Joseph Seiden

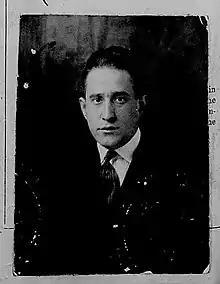
Joseph Seiden passport photo, 1919

Seiden was present at the very dawn of the film industry in the New York area as he was a picture operator and voiceover actor at age 15 for the vaudeville and Nickelodeon theaters his family ran, starting in around 1907 with a theater in Greenpoint, Brooklyn and in 1914 the Willott Street Theater on the Lower East Side. The comedian George Burns worked in the Columbia street theater as a child and described it in his memoir as a noisy place where the adjacent Billiards hall often drowned out the act. By 1916 the family moved from running theatres to founding a production company, with Joseph and his brother Jacob being on the board of the Teeaness Film Co., and in 1918 his own company, Seiden Films, which made short educational or industrial films. Joseph soon became a successful cameraman, working for the New York Motion Picture Company, World Film Company, Equitable, and Fox Film.